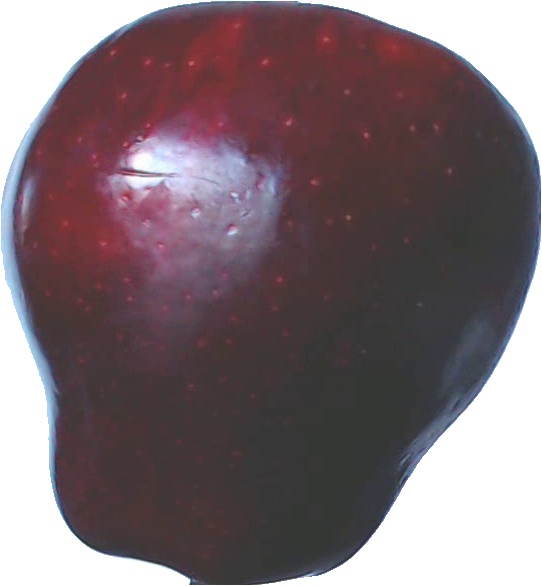
Label: apple_red_delicios_1